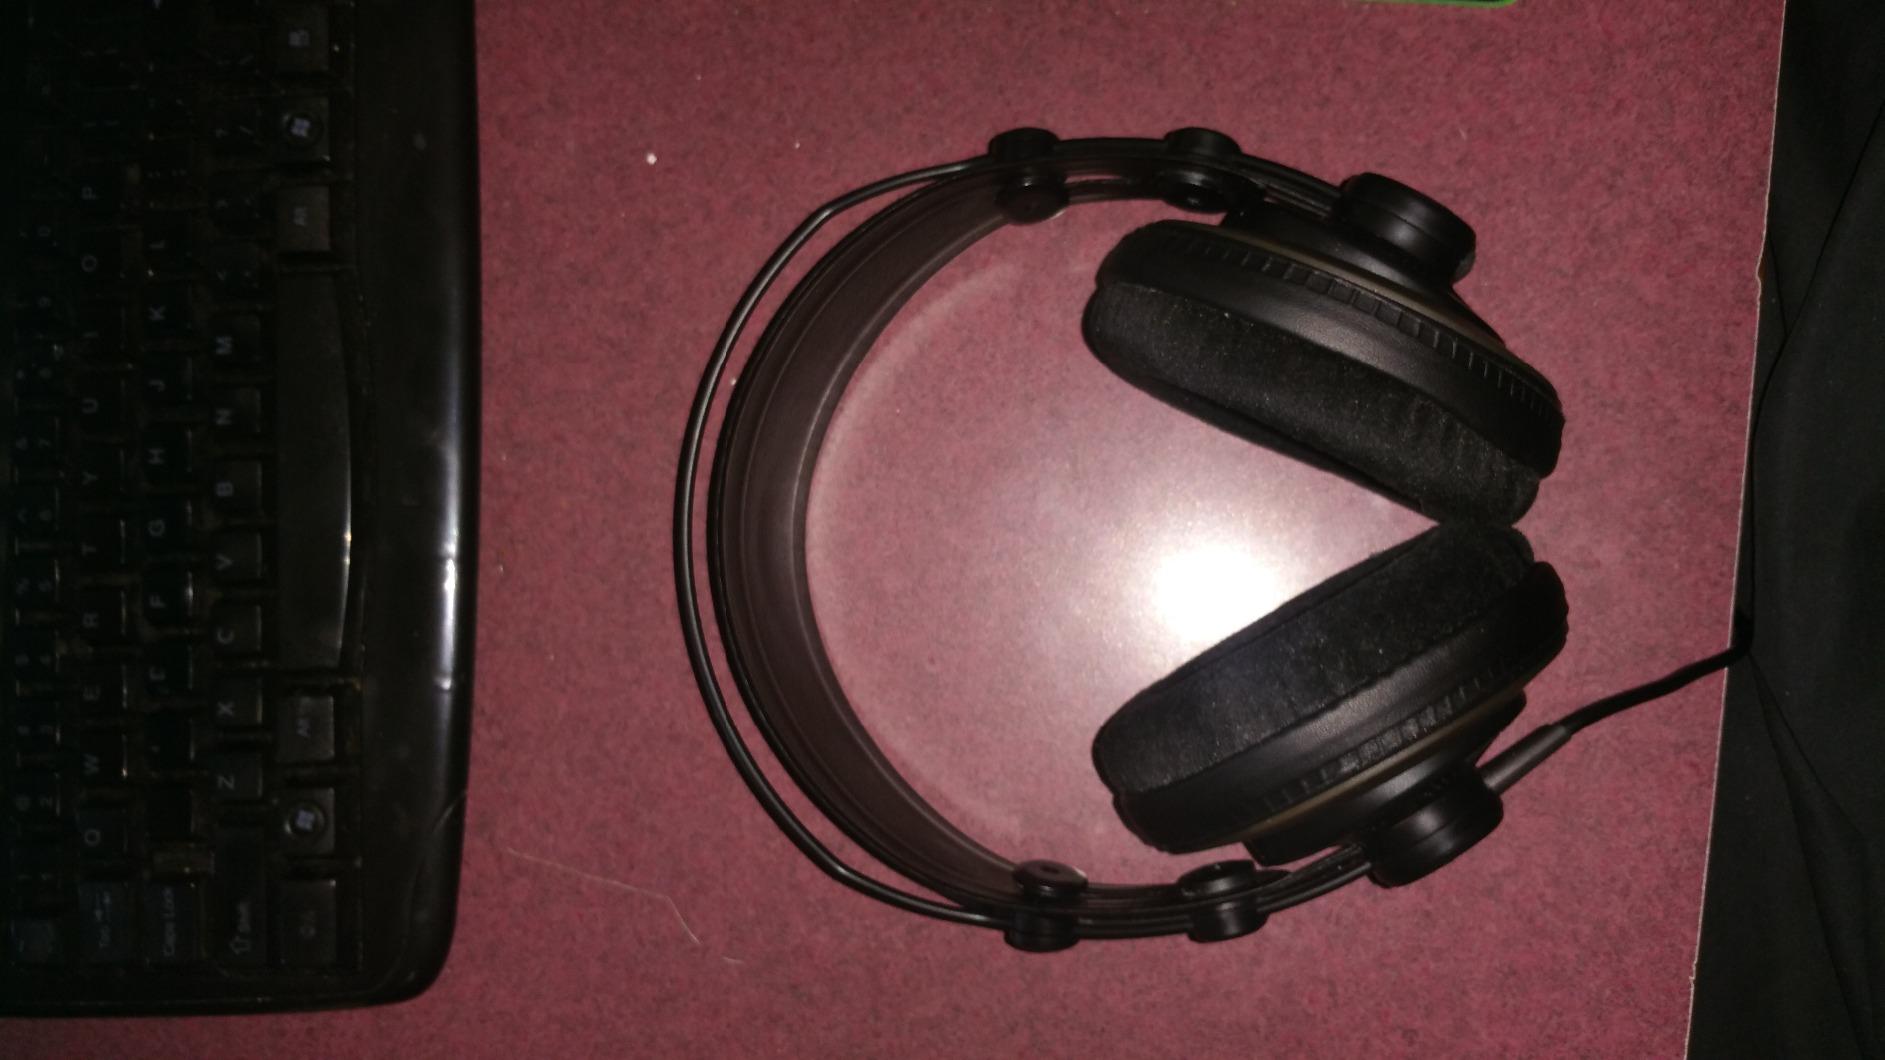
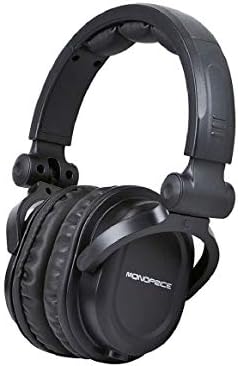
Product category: headphones
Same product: no